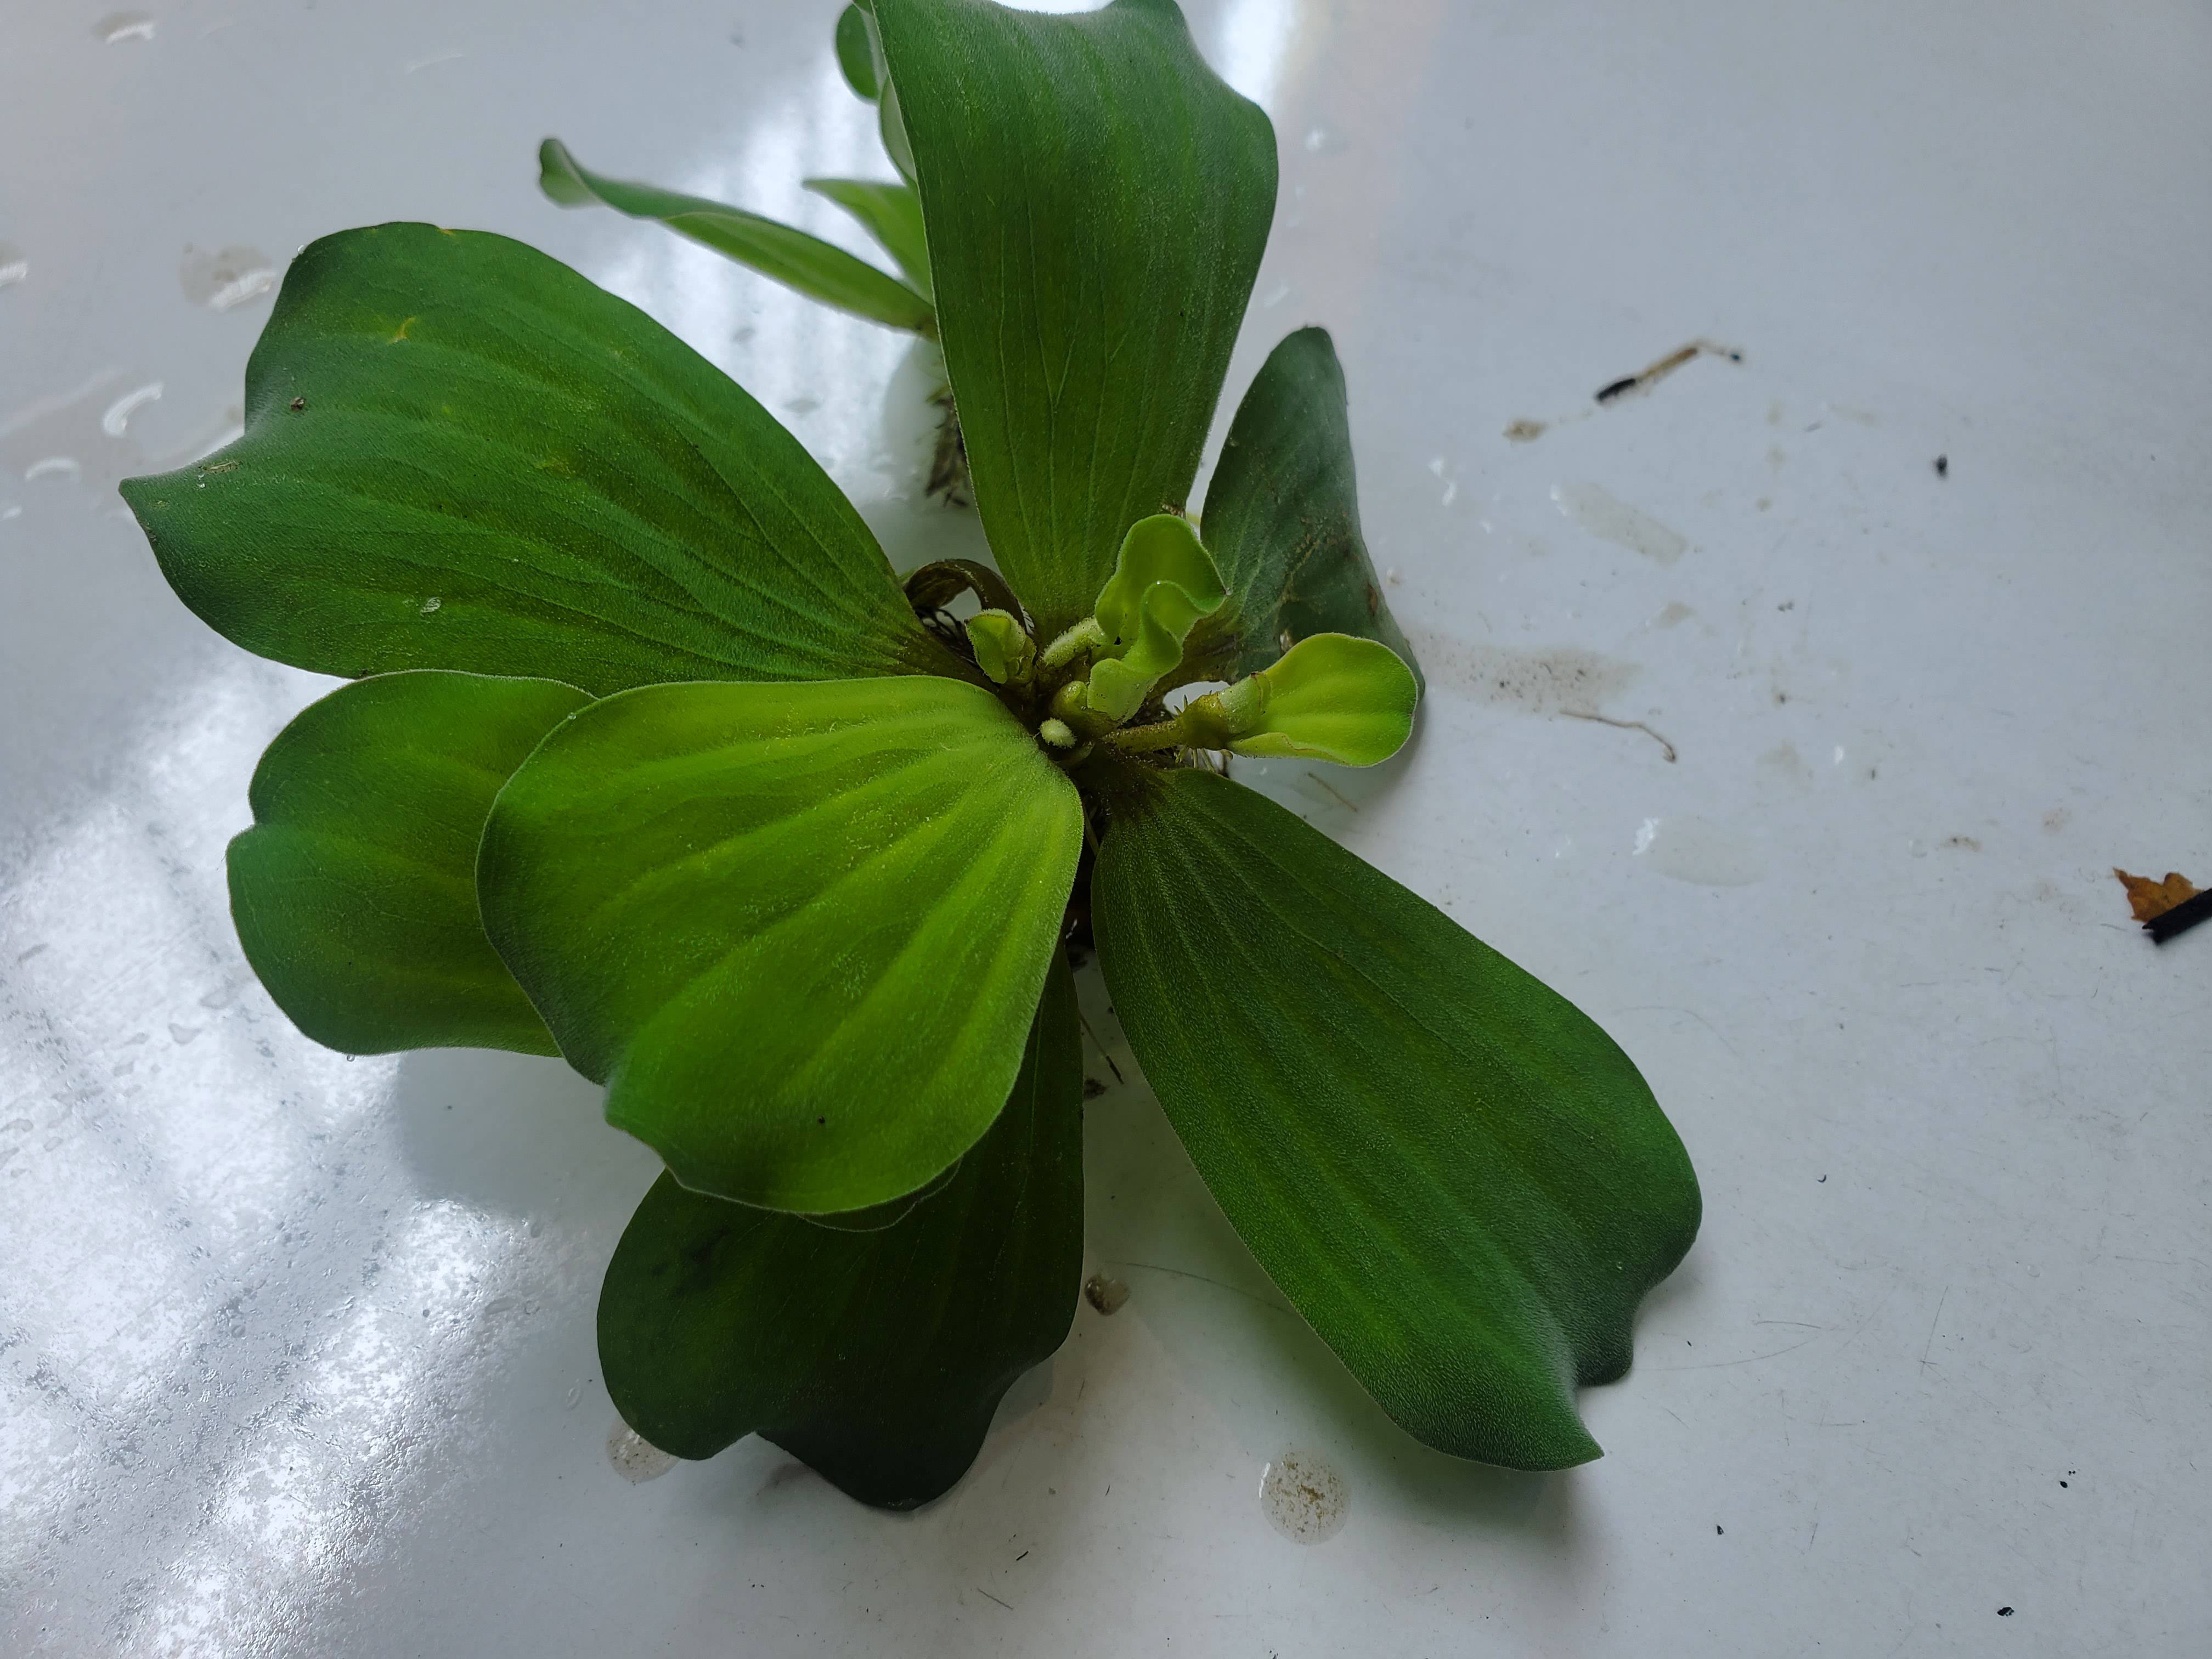
Species: Water Lettuce (Pistia stratiotes)